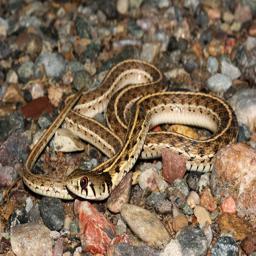
Animal: snakes